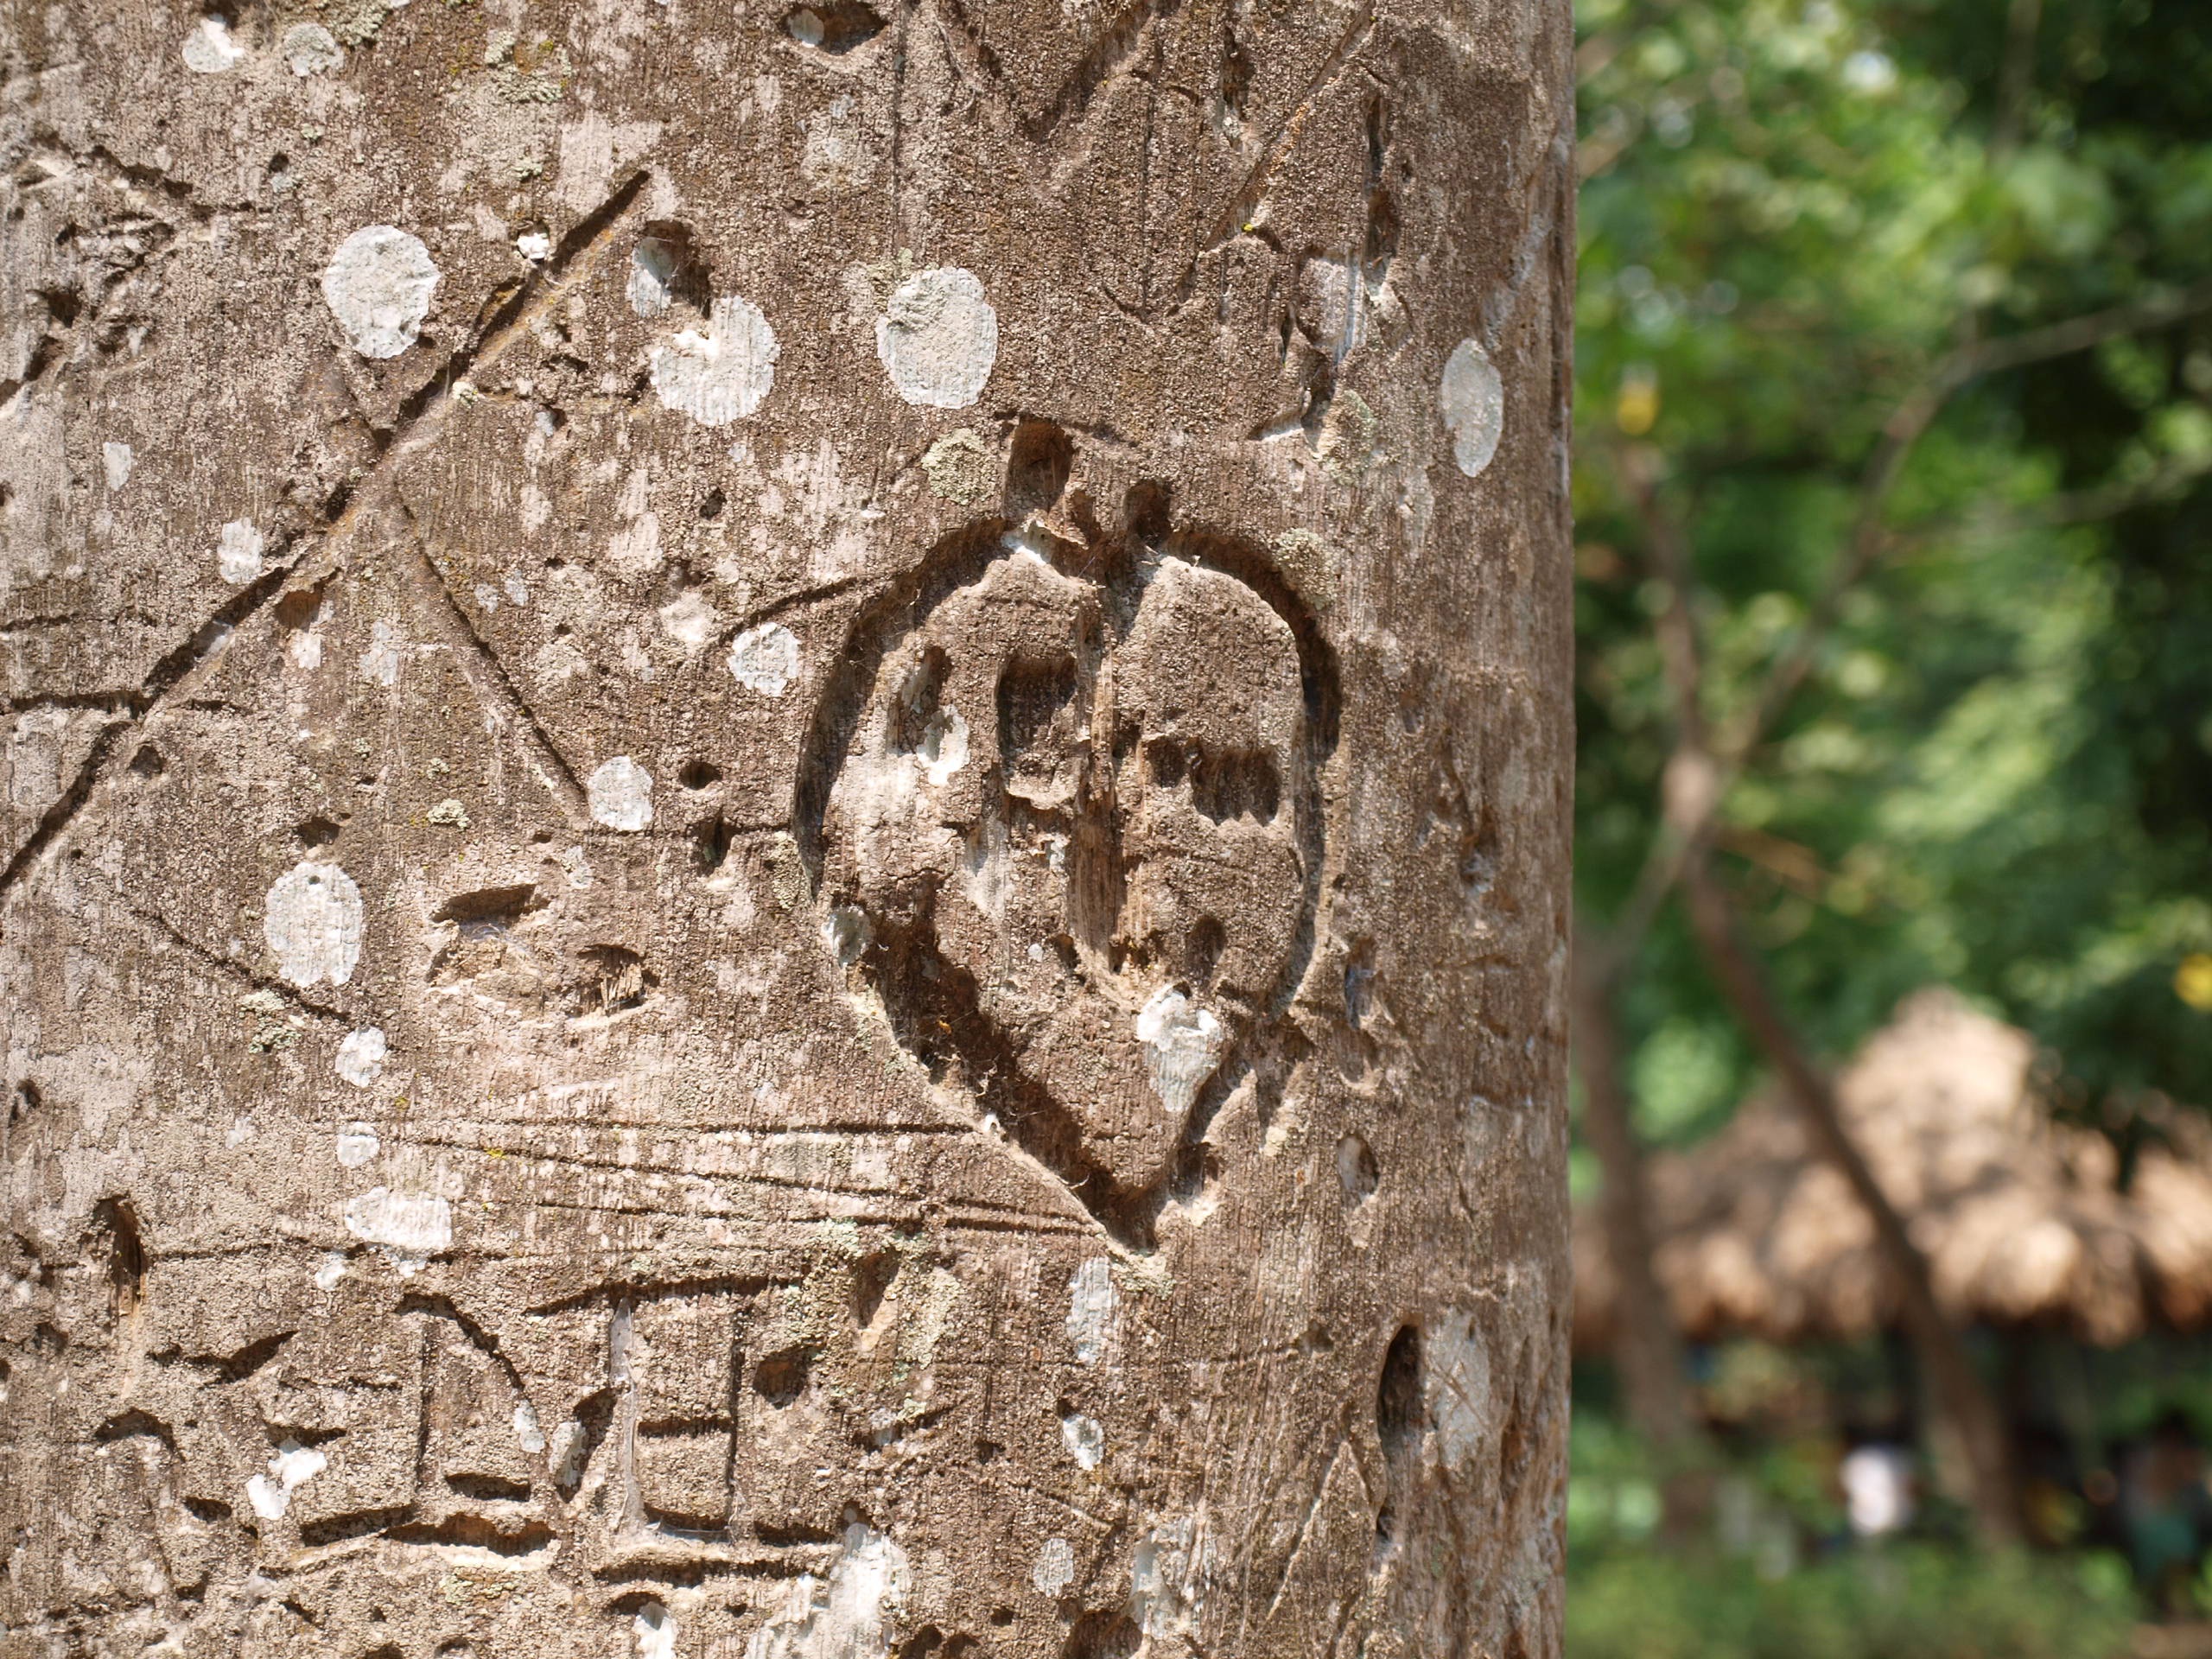
tree, rock, plant, wood, texture, leaf, trunk, love, heart, symbol, sculpture, art, temple, carving, ancient history, woody plant